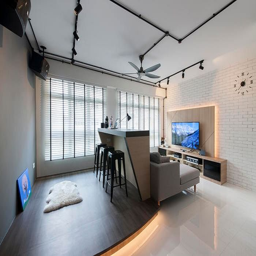
design ideas for zoning an open - concept home